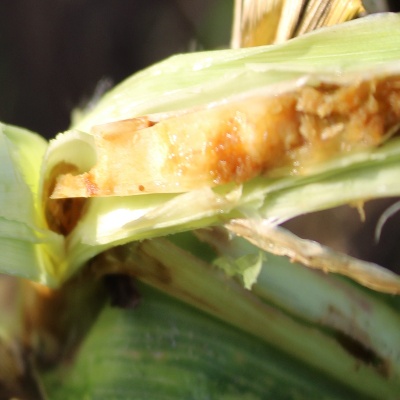
Crop: Maize
Condition: fall armyworm